Answer in natural language. Which object is closer to black colour chair (highlighted by a red box), black colour chair (highlighted by a blue box) or Pan (highlighted by a green box)? Choose between the following options: Pan (highlighted by a green box) or black colour chair (highlighted by a blue box)
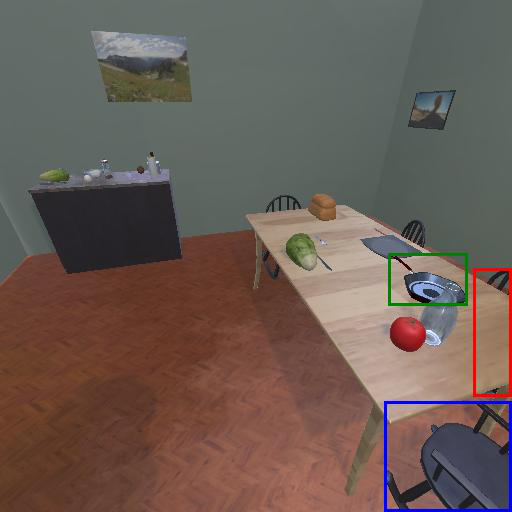
<answer>black colour chair (highlighted by a blue box)</answer>